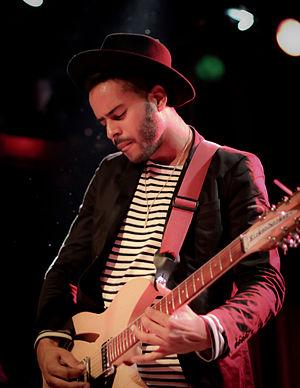
Twin Shadow est le nom de scène de George Lewis Jr., musicien américain.